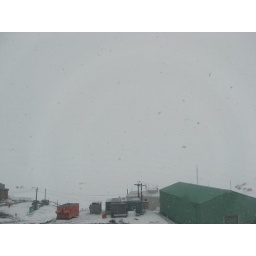
View from my office window in Crary Lab.